Sanctuary of Madonna del Castello, Almenno San Salvatore

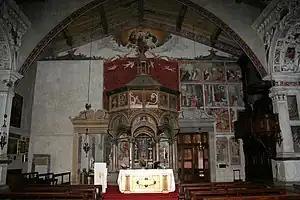
The interior of the church.

Sanctuary of Madonna del Castello is a Roman Catholic church in the town of Almenno San Salvatore, in the province of Bergamo, Lombardy, northern Italy.